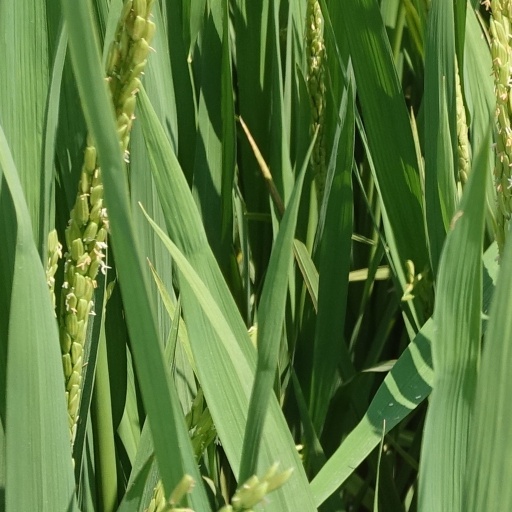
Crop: rice